The Church of Jesus Christ of Latter-day Saints in Florida

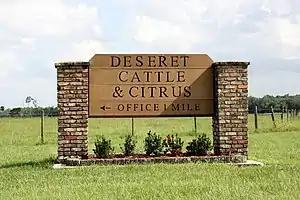
Deseret Ranches in St. Cloud, Florida

In 1950, more than was purchased by the church and which is now known as Deseret Ranches. Deseret Ranches, now part of the Cattle division of AgReserves, encompasses 295,000-acres and extends across Orange, Osceola and Brevard counties and is seen as critical to the Orlando region's water supply. The ranch is home to about a quarter million citrus trees, timberland, tree farms, commercial crops, and large deposits of fossilized seashells used in road base.